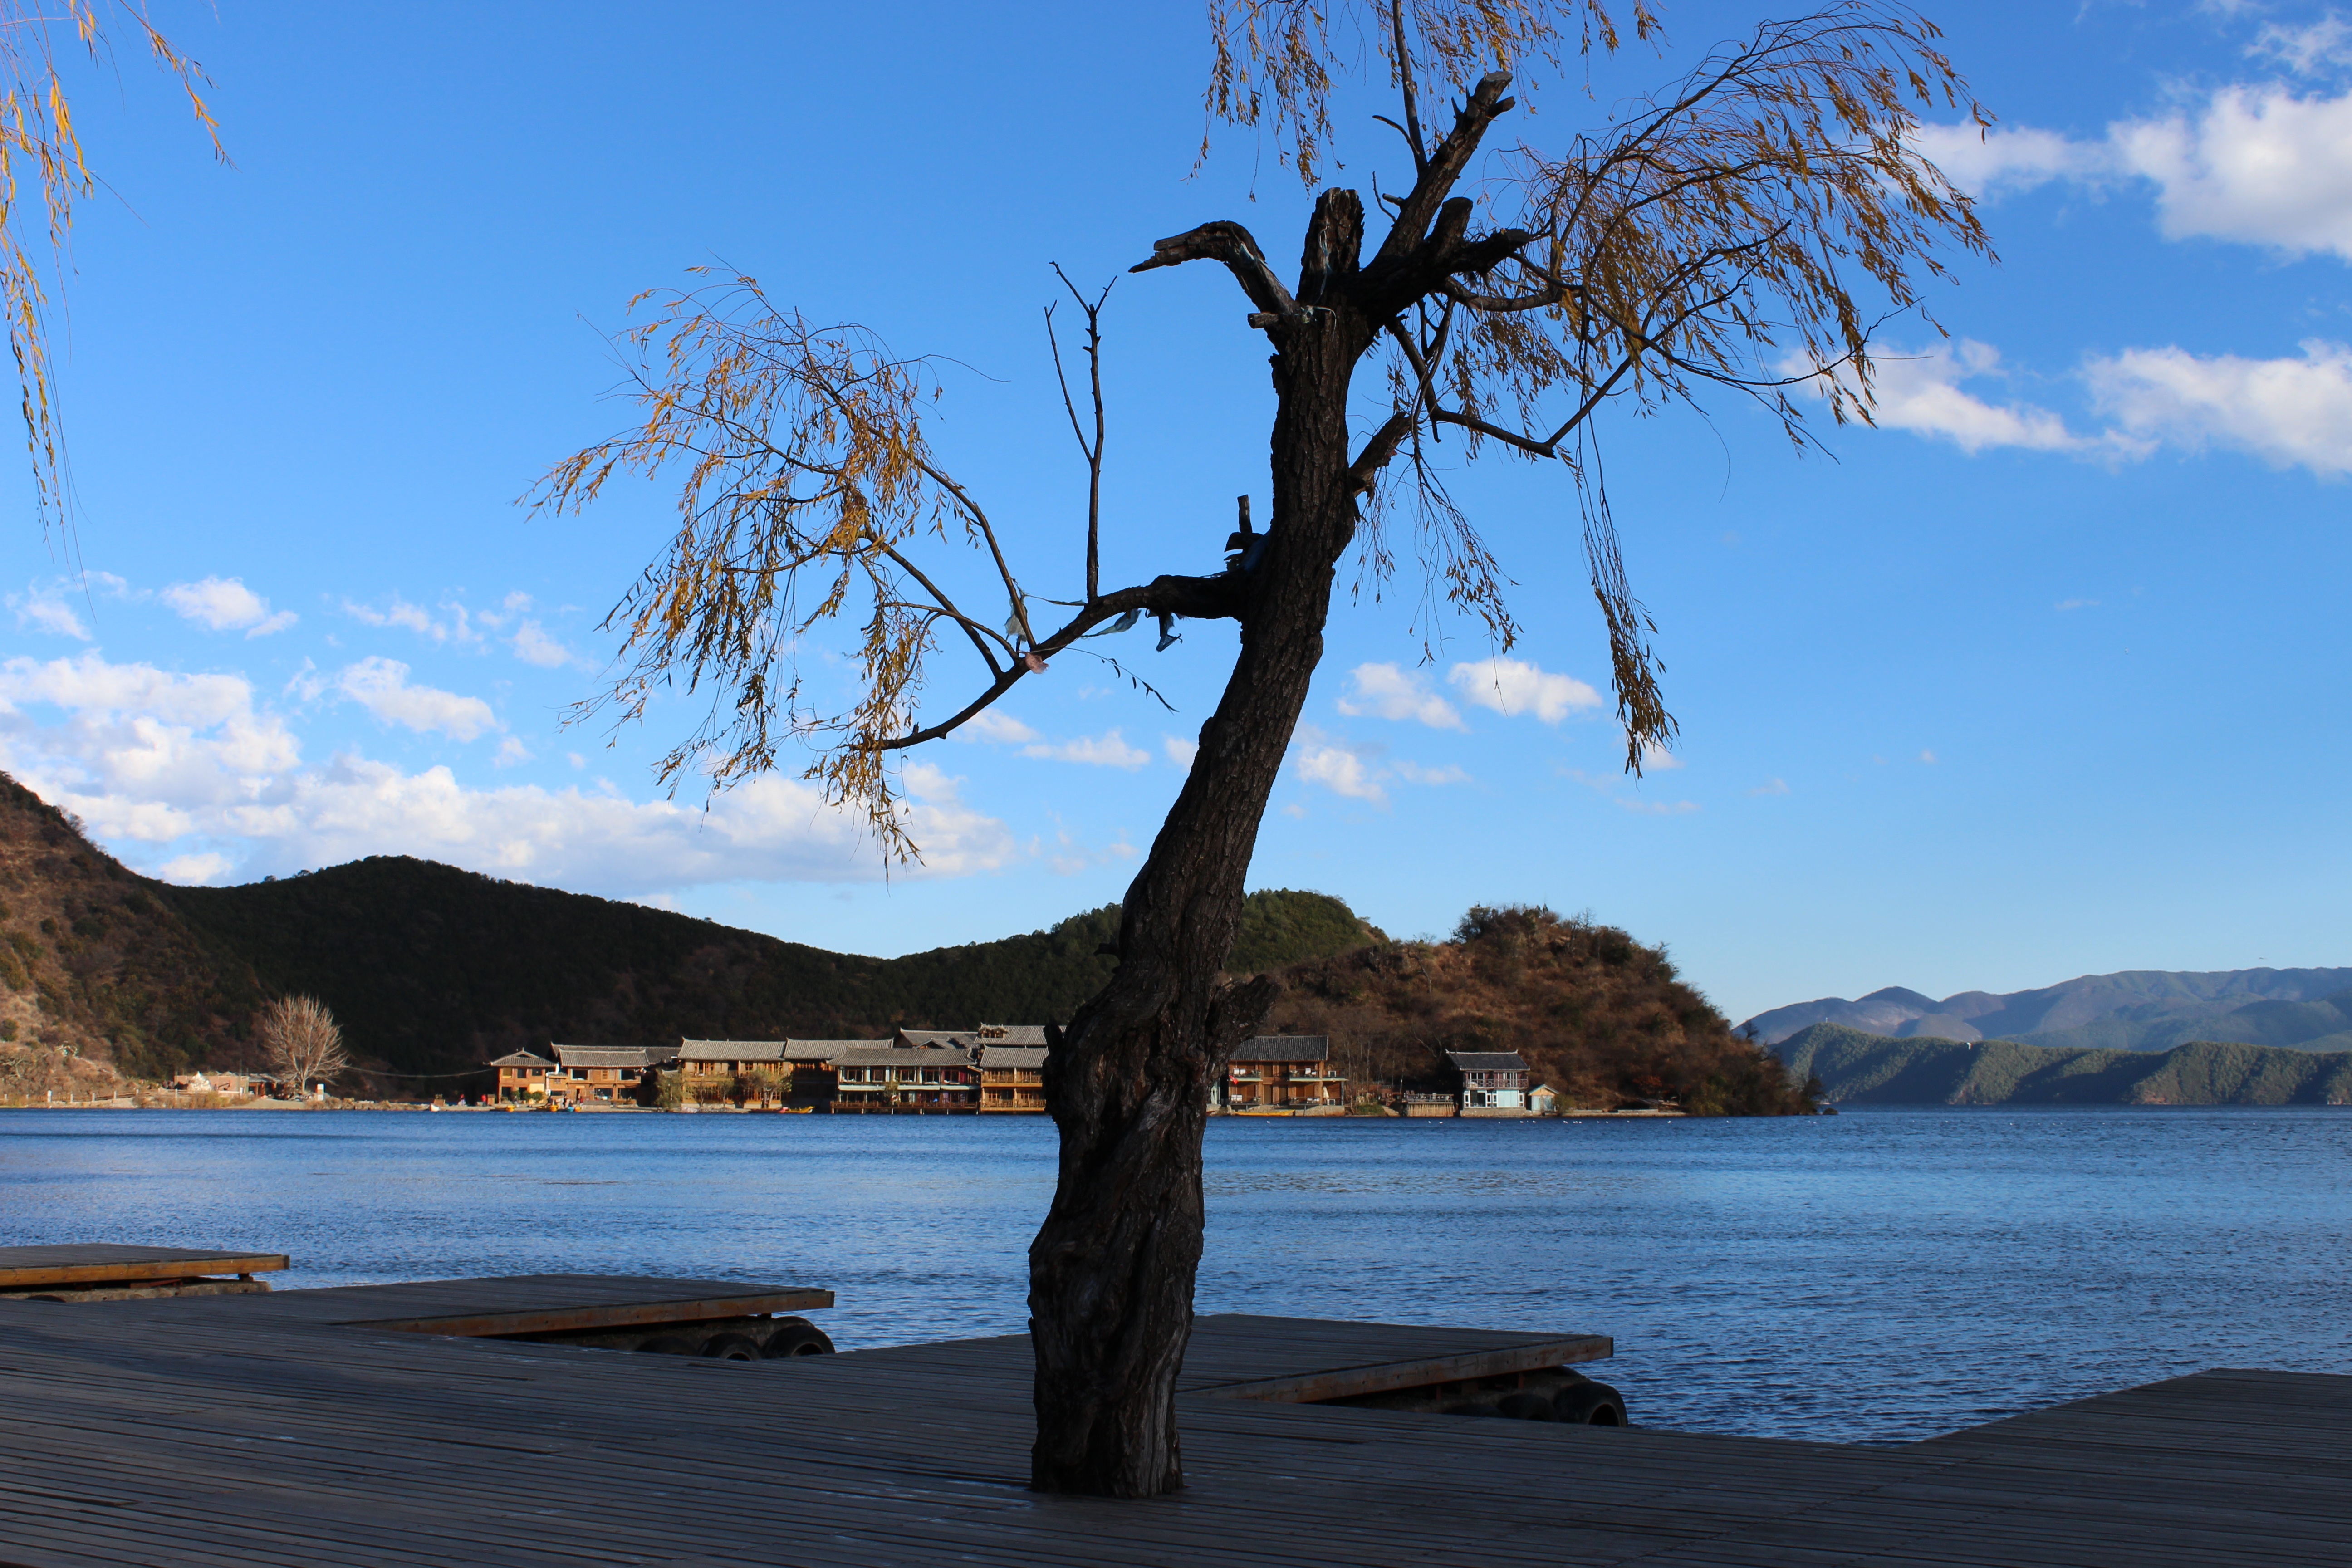
beach, landscape, sea, coast, tree, water, ocean, horizon, plant, sky, morning, shore, lake, vacation, dusk, reflection, bay, body of water, the scenery, lugu lake, woody plant